Vanessa James

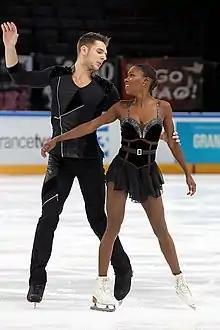
James and Ciprès at the 2016 Trophée de France

Vanessa James Amoros (née James; born 27 September 1987) is a Canadian retired pair skater. Representing France with her former skating partner, Morgan Ciprès, she is the 2019 European Champion, the 2018 World bronze medallist, the 2017 European bronze medallist, the 2018 Grand Prix Final champion, and a six-time French national champion. They have also won medals in Grand Prix and Challenger Series competitions. James and Ciprès competed at the 2014 and 2018 Winter Olympics.